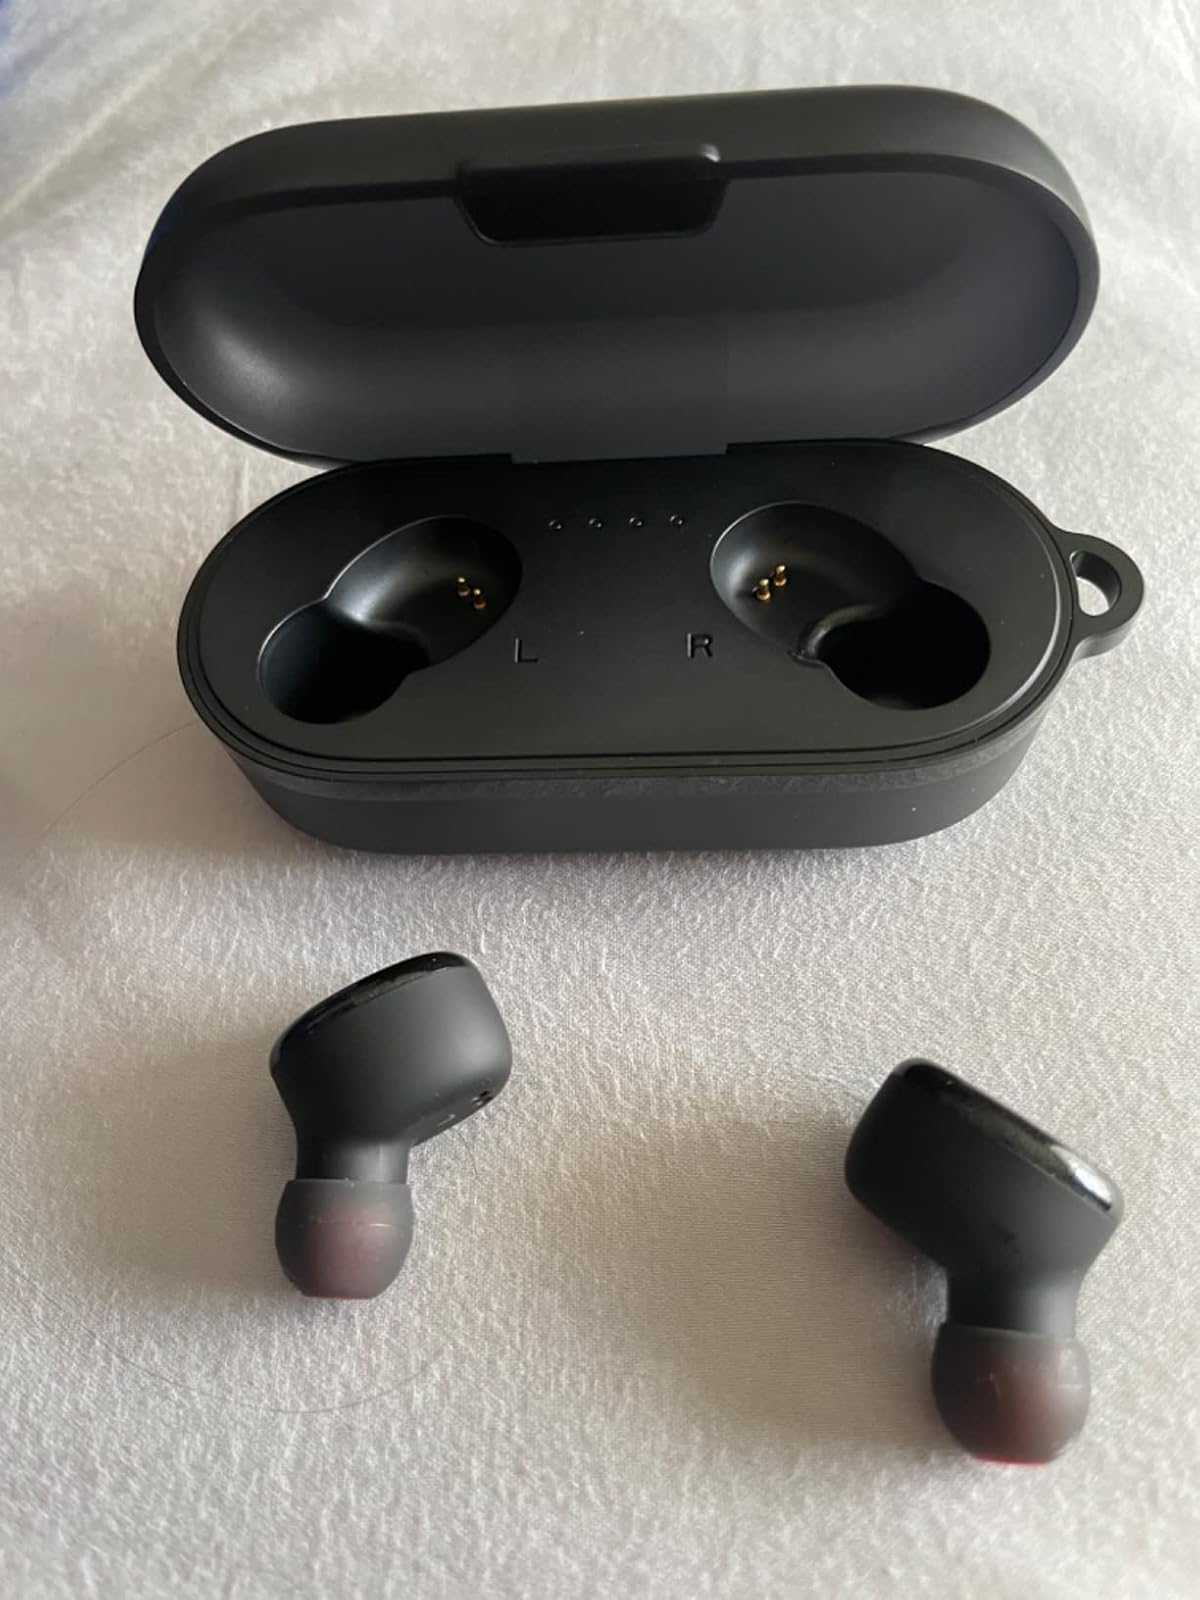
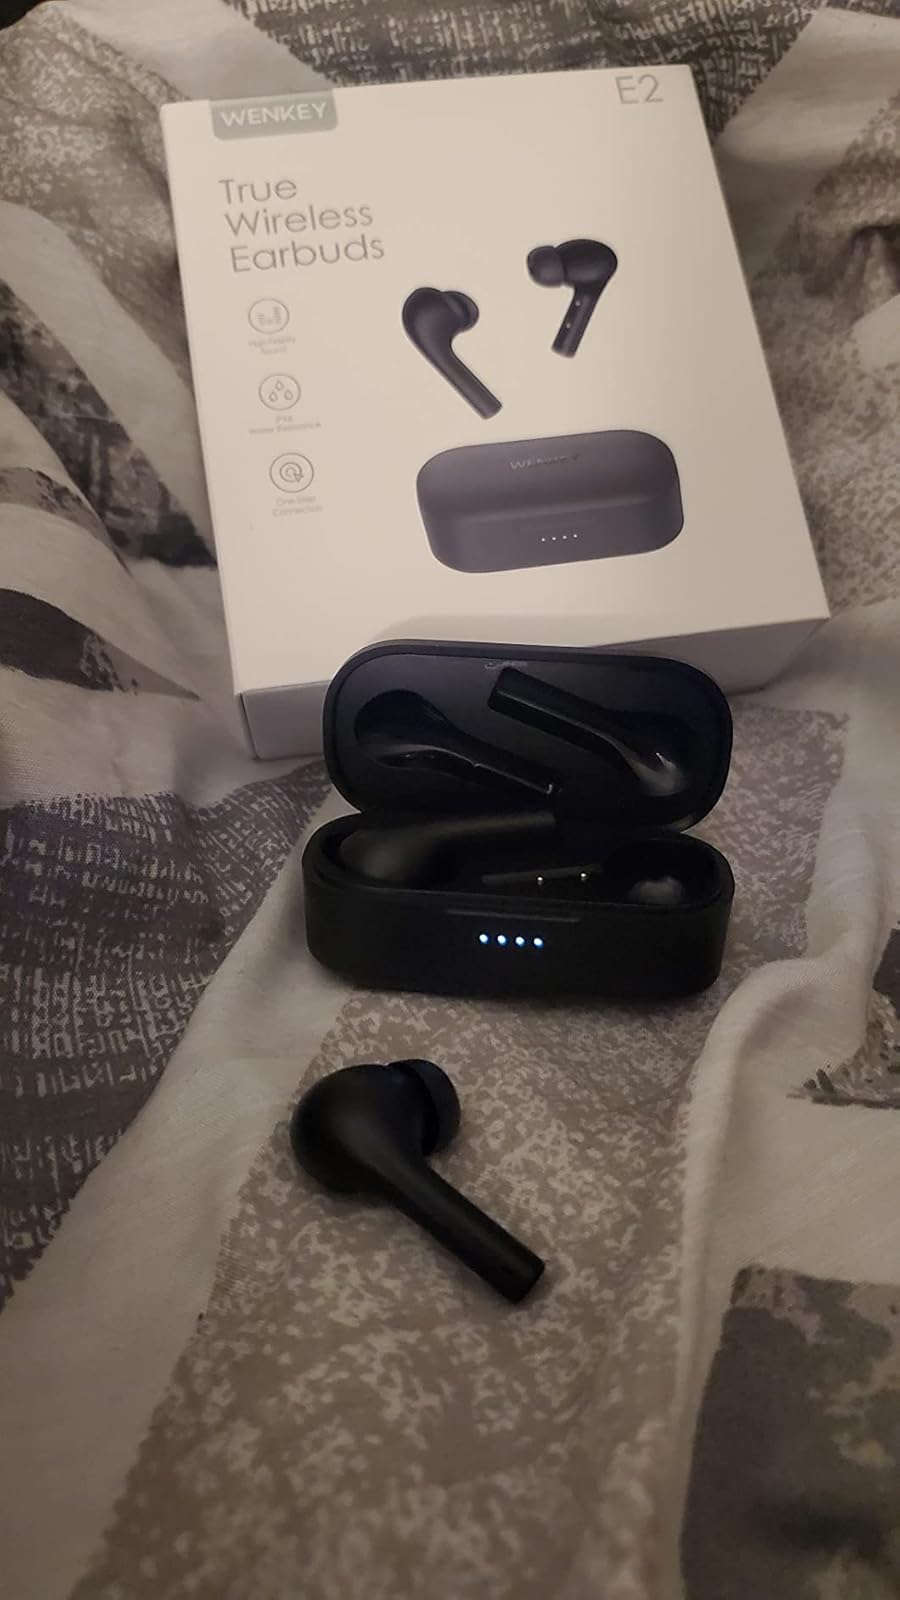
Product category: earbuds
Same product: no